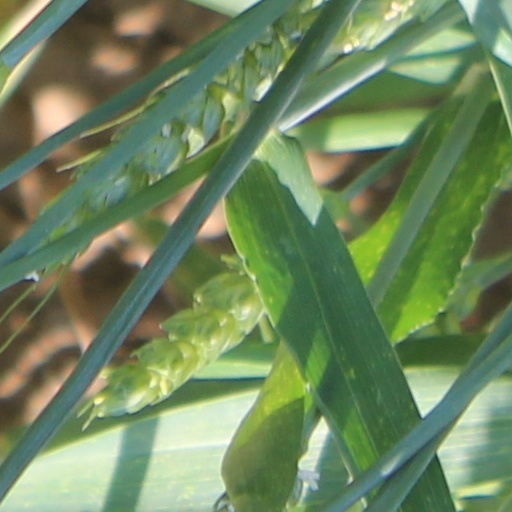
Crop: wheat